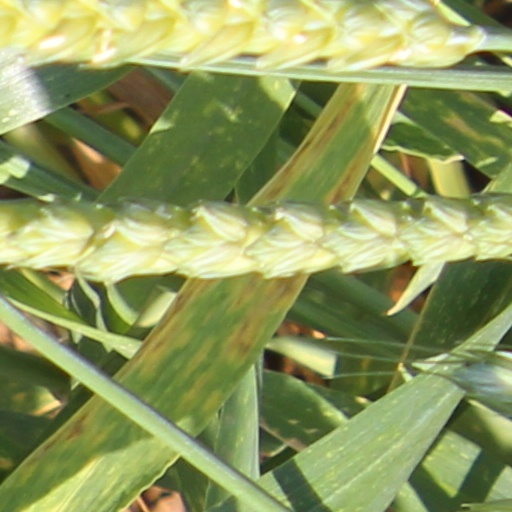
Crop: wheat